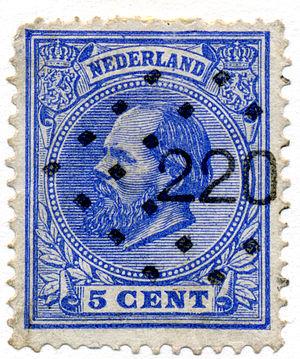
Ceci est une introduction à l'histoire postale et philatélique des Pays-Bas.